Miroslav Rypl

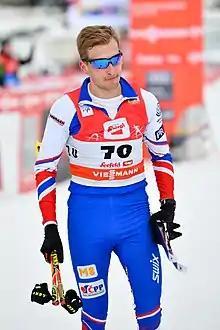

Miroslav Rypl (born 17 March 1992) is a Czech cross-country skier. He competed in the 2018 Winter Olympics.